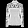
Label: Shirt